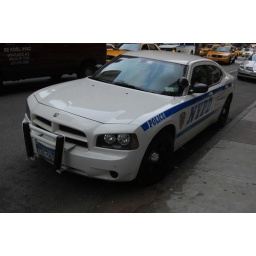
A slicktop Dodge Charger highway patrol car near the TCD HQ.